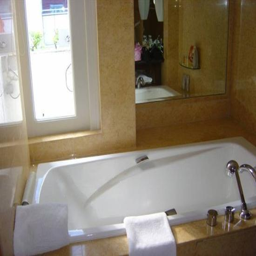
bathtub big enough for two !